Staffordshire Yeomanry

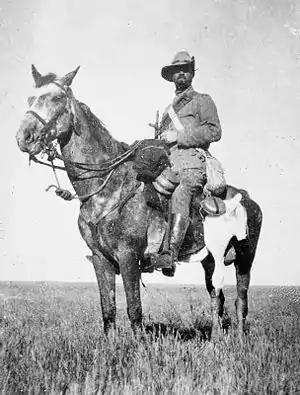
A typical Imperial Yeoman on campaign

The Yeomanry was not intended to serve overseas, but due to the string of defeats during Black Week in December 1899, the British government realised that it was going to need more troops than just the regular army. A Royal Warrant was issued on 24 December 1899 to allow volunteer forces to serve in South Africa. The Royal Warrant asked standing Yeomanry regiments to provide service companies of approximately 115 men each for the Imperial Yeomanry. The new force was equipped to operate as Mounted infantry (MI), armed with a Lee–Metford infantry rifle and bayonet instead of a cavalry carbine and sabre.